Tim Rice-Oxley

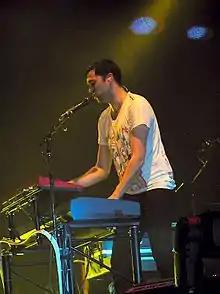

Timothy James Rice-Oxley (born 2 June 1976) is an English musician, best known for being the keyboardist, backing vocalist and songwriter of the alternative rock band Keane. In 2010, he formed a side-project, Mt. Desolation, with his Keane bandmate Jesse Quin.